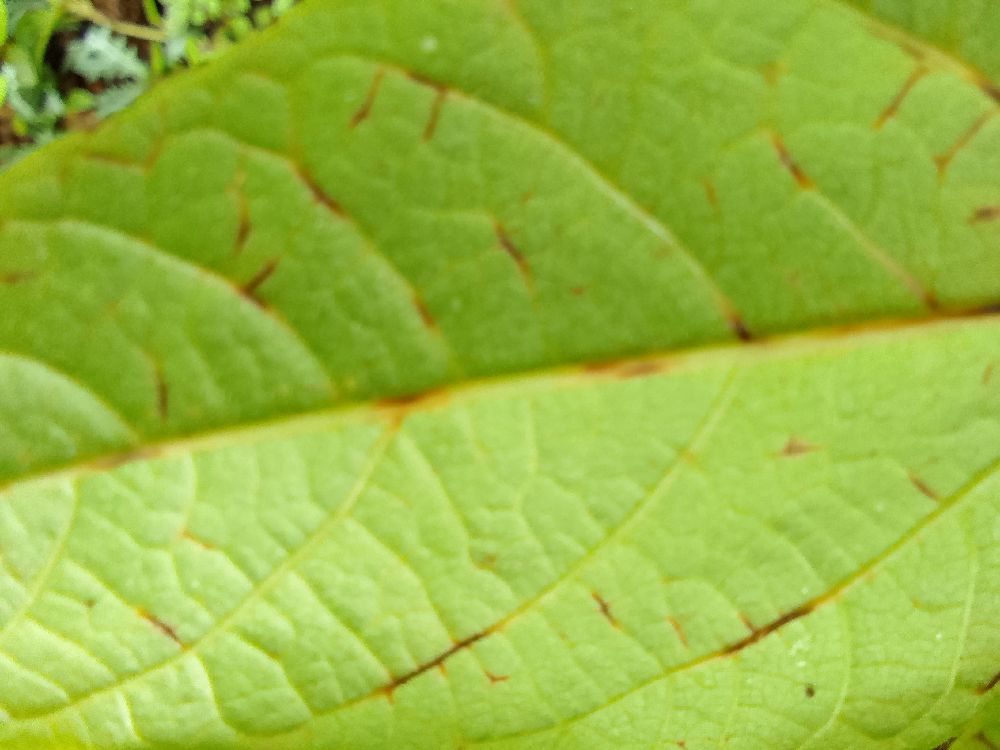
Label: anthracnose